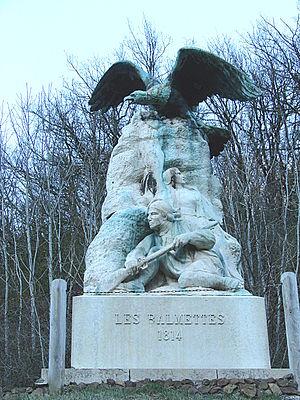
""l'Aigle des Balmettes"", monument commémoratif du combat des Balmettes (mars 1814)"
Le combat des Balmettes est une embuscade tendue en mars 1814 entre Torcieu et Saint-Germain par des paysans, des gardes nationaux de Tenay et de Saint-Rambert et des hommes du 23ᵉ régiment d'infanterie de ligne qui tinrent tête plusieurs jours à un détachement de 600 Autrichiens.